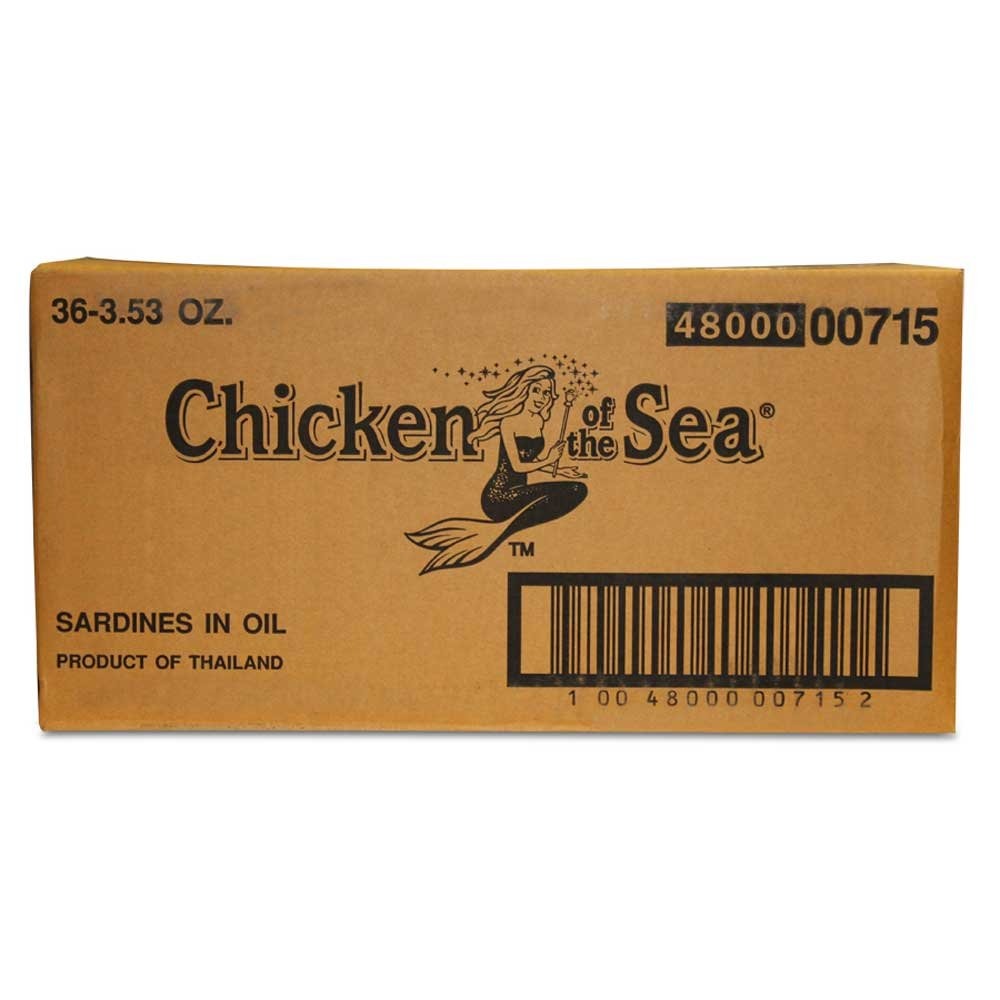
Item Name: Chicken of the Sea Lightly Smoked Sardines in Oil, 3.53 Ounce Pouch -- 36 per case.
Value: nan
Unit: None

Price: 68.52